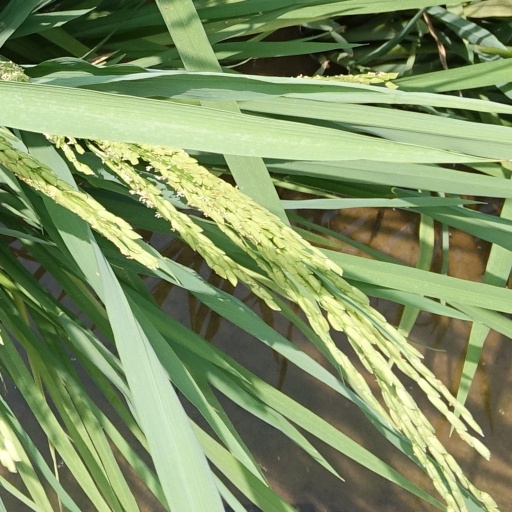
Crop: rice